Phyllis Summers

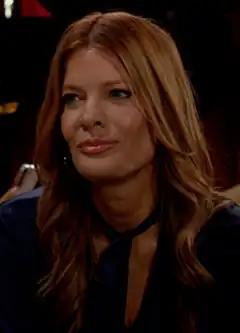
Michelle Stafford as Phyllis Summers

Phyllis Summers is a fictional character from "The Young and the Restless", an American soap opera on the CBS network. The character was created and introduced by William J. Bell, and debuted in the episode airing on October 18, 1994. Phyllis was originally and most notably portrayed by actress Michelle Stafford, until 1997, when Stafford was replaced by Sandra Nelson. Nelson continued in the role until 1999, when the character left; upon the character returning in 2000, head writer Kay Alden rehired Stafford. Stafford has been praised for her portrayal, for which she has won three Daytime Emmy Awards, but left the series after nearly sixteen years, with the character being written into a coma; Stafford last appeared on August 2, 2013. The role passed to Gina Tognoni, who debuted on August 11, 2014, and continued for nearly five years until she departed in June 2019, when Stafford re-claimed the role.